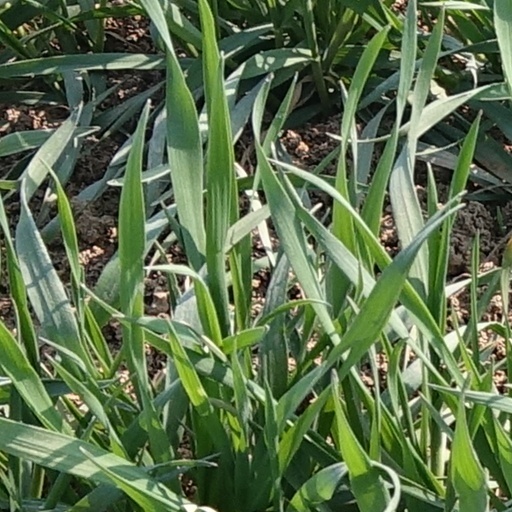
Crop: wheat